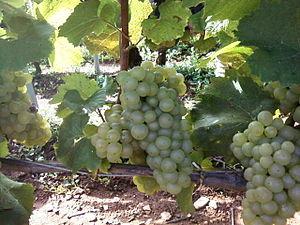
Grappes de raisins (Chardonnay) à Givry (71)
Le givry est un vin d'appellation d'origine contrôlée du vignoble de Bourgogne. Il est produit sur les communes de Givry, Jambles et Dracy-le-Fort, situés en Saône-et-Loire.
Le vézelay est un vin blanc d'appellation d'origine contrôlée (AOC) produit dans le vignoble de Bourgogne. Son vignoble est situé dans l'Yonne, à quarante cinq kilomètres au sud de Chablis et à trente kilomètres d'Irancy. Cette AOC s'étend sur les communes de Vézelay, Asquins, Saint-Père et Tharoiseau.